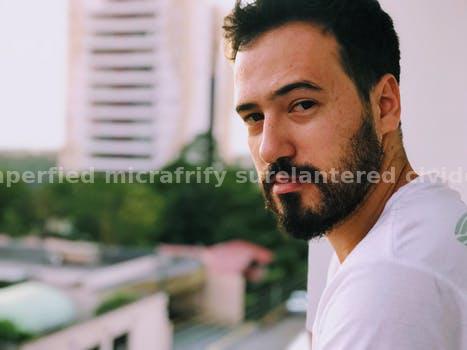
Label: Watermark